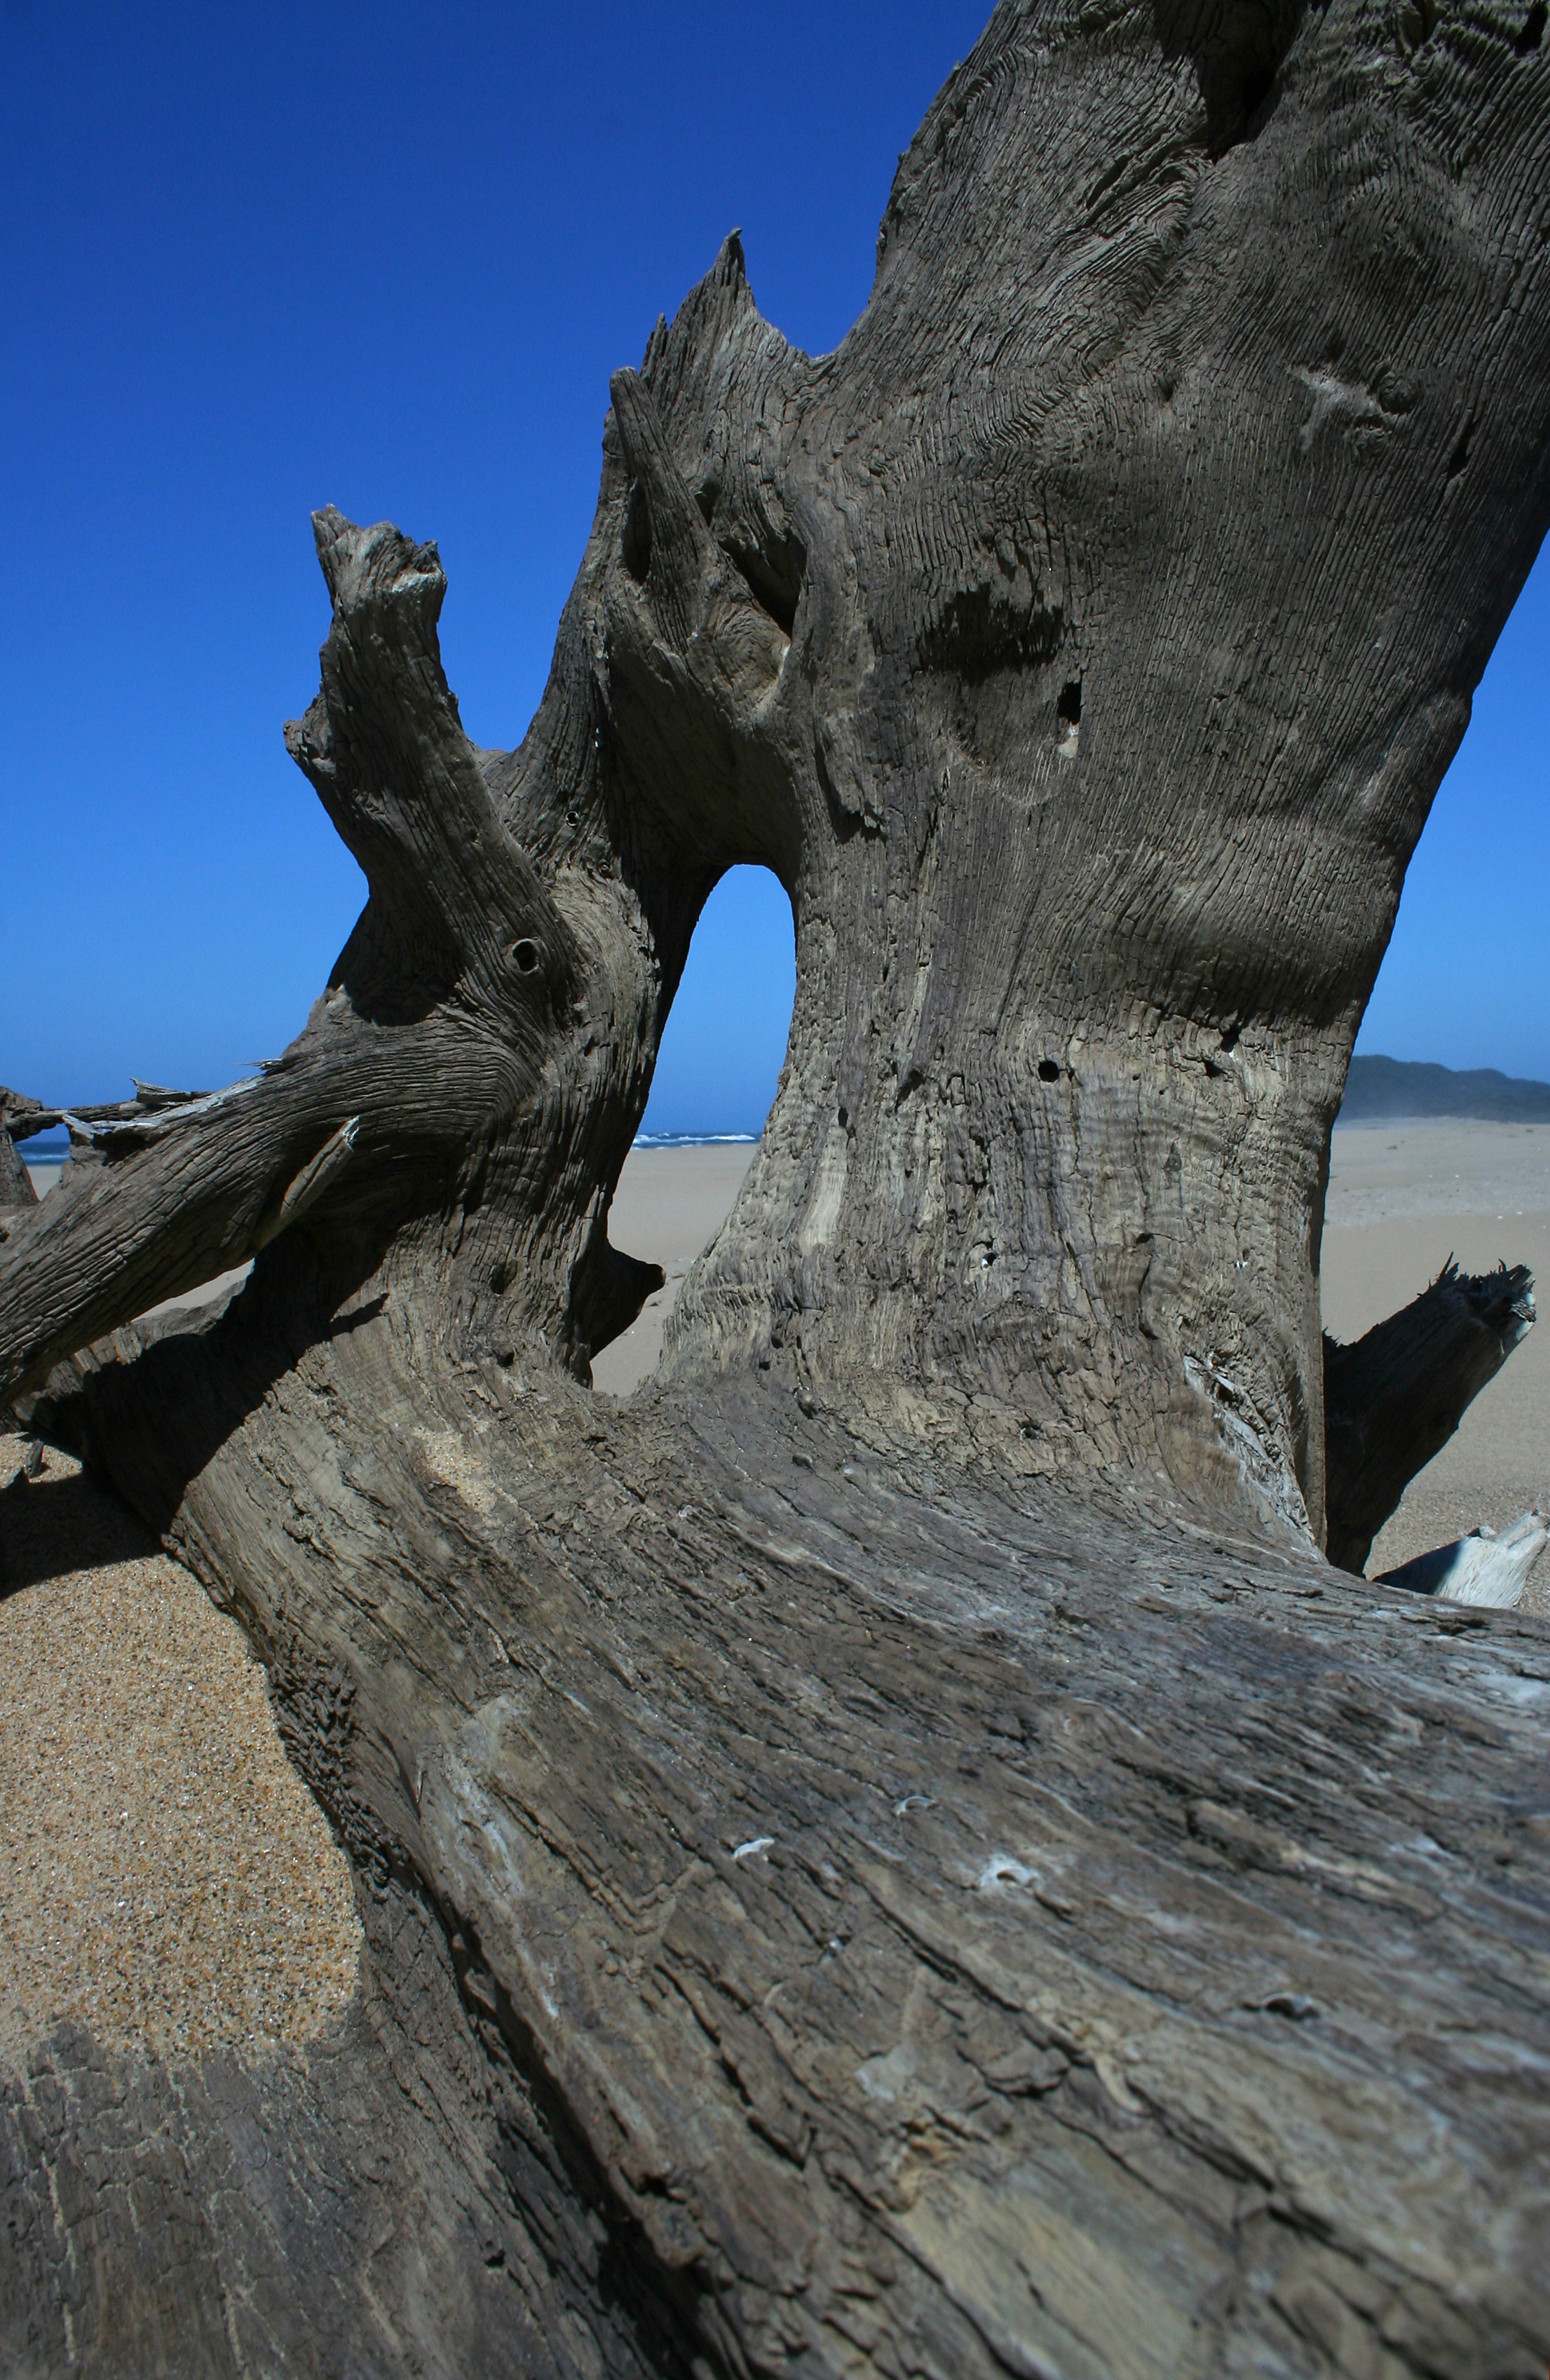
beach, driftwood, sea, tree, sand, rock, mountain, sky, wood, shore, adventure, formation, cliff, blue, dried, terrain, material, sculpture, geology, decayed, monolith